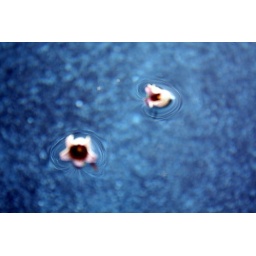
i like this one because of the motion in the water, but i wish the flowers were as clear as the other one...hum